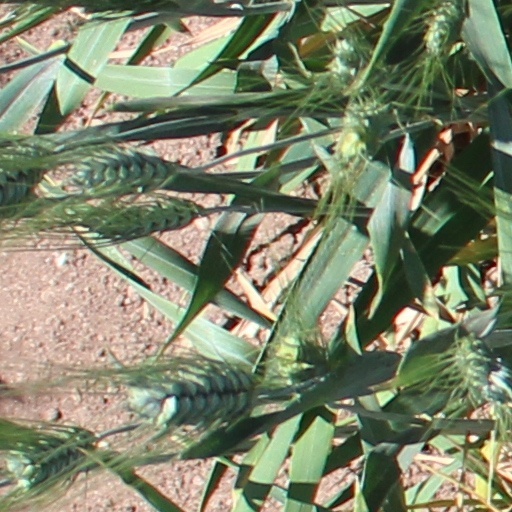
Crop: wheat